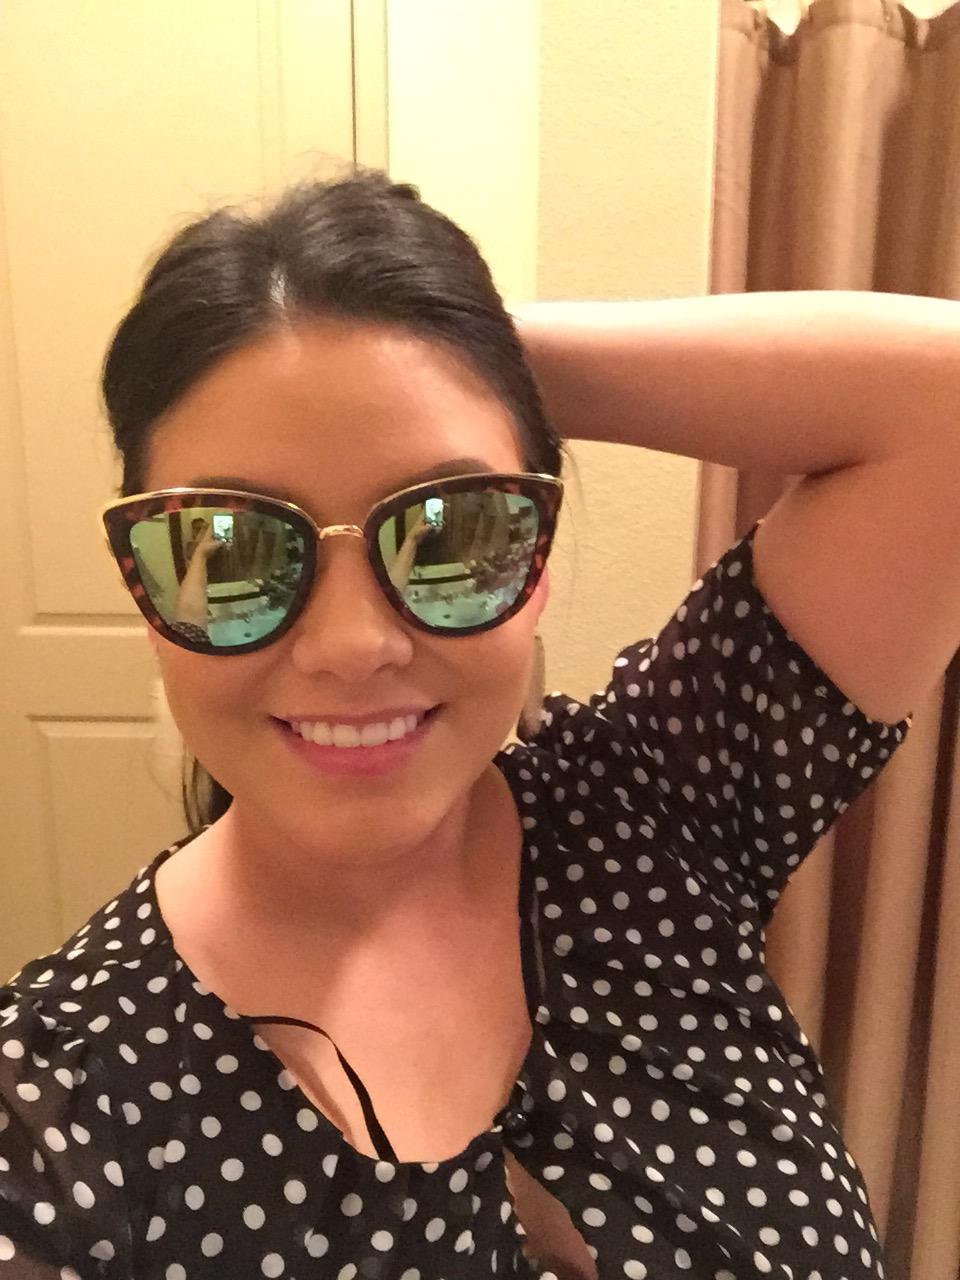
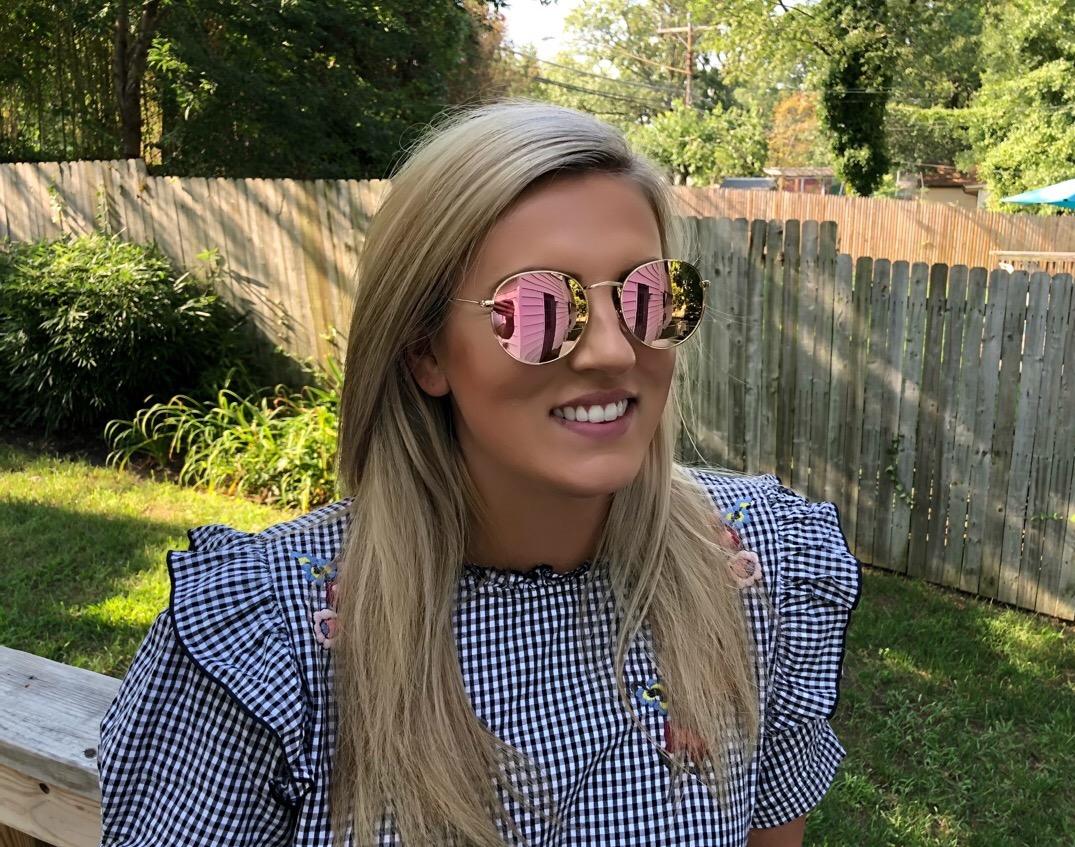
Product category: accessories_sunglasses
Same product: no